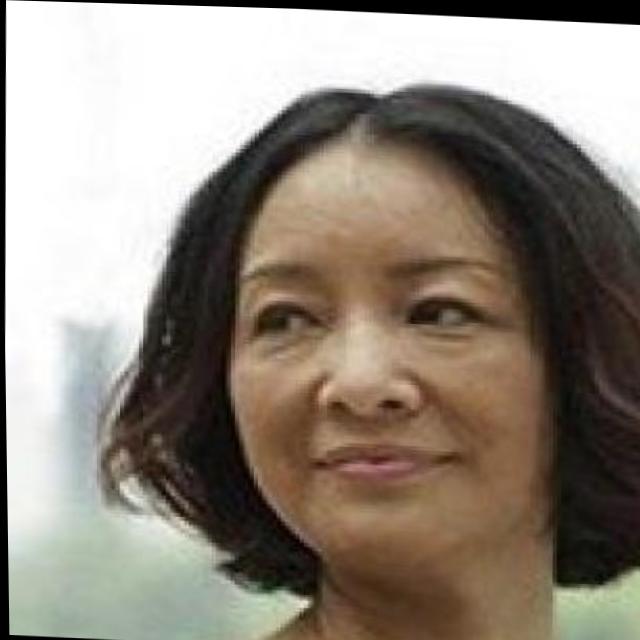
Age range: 45-64